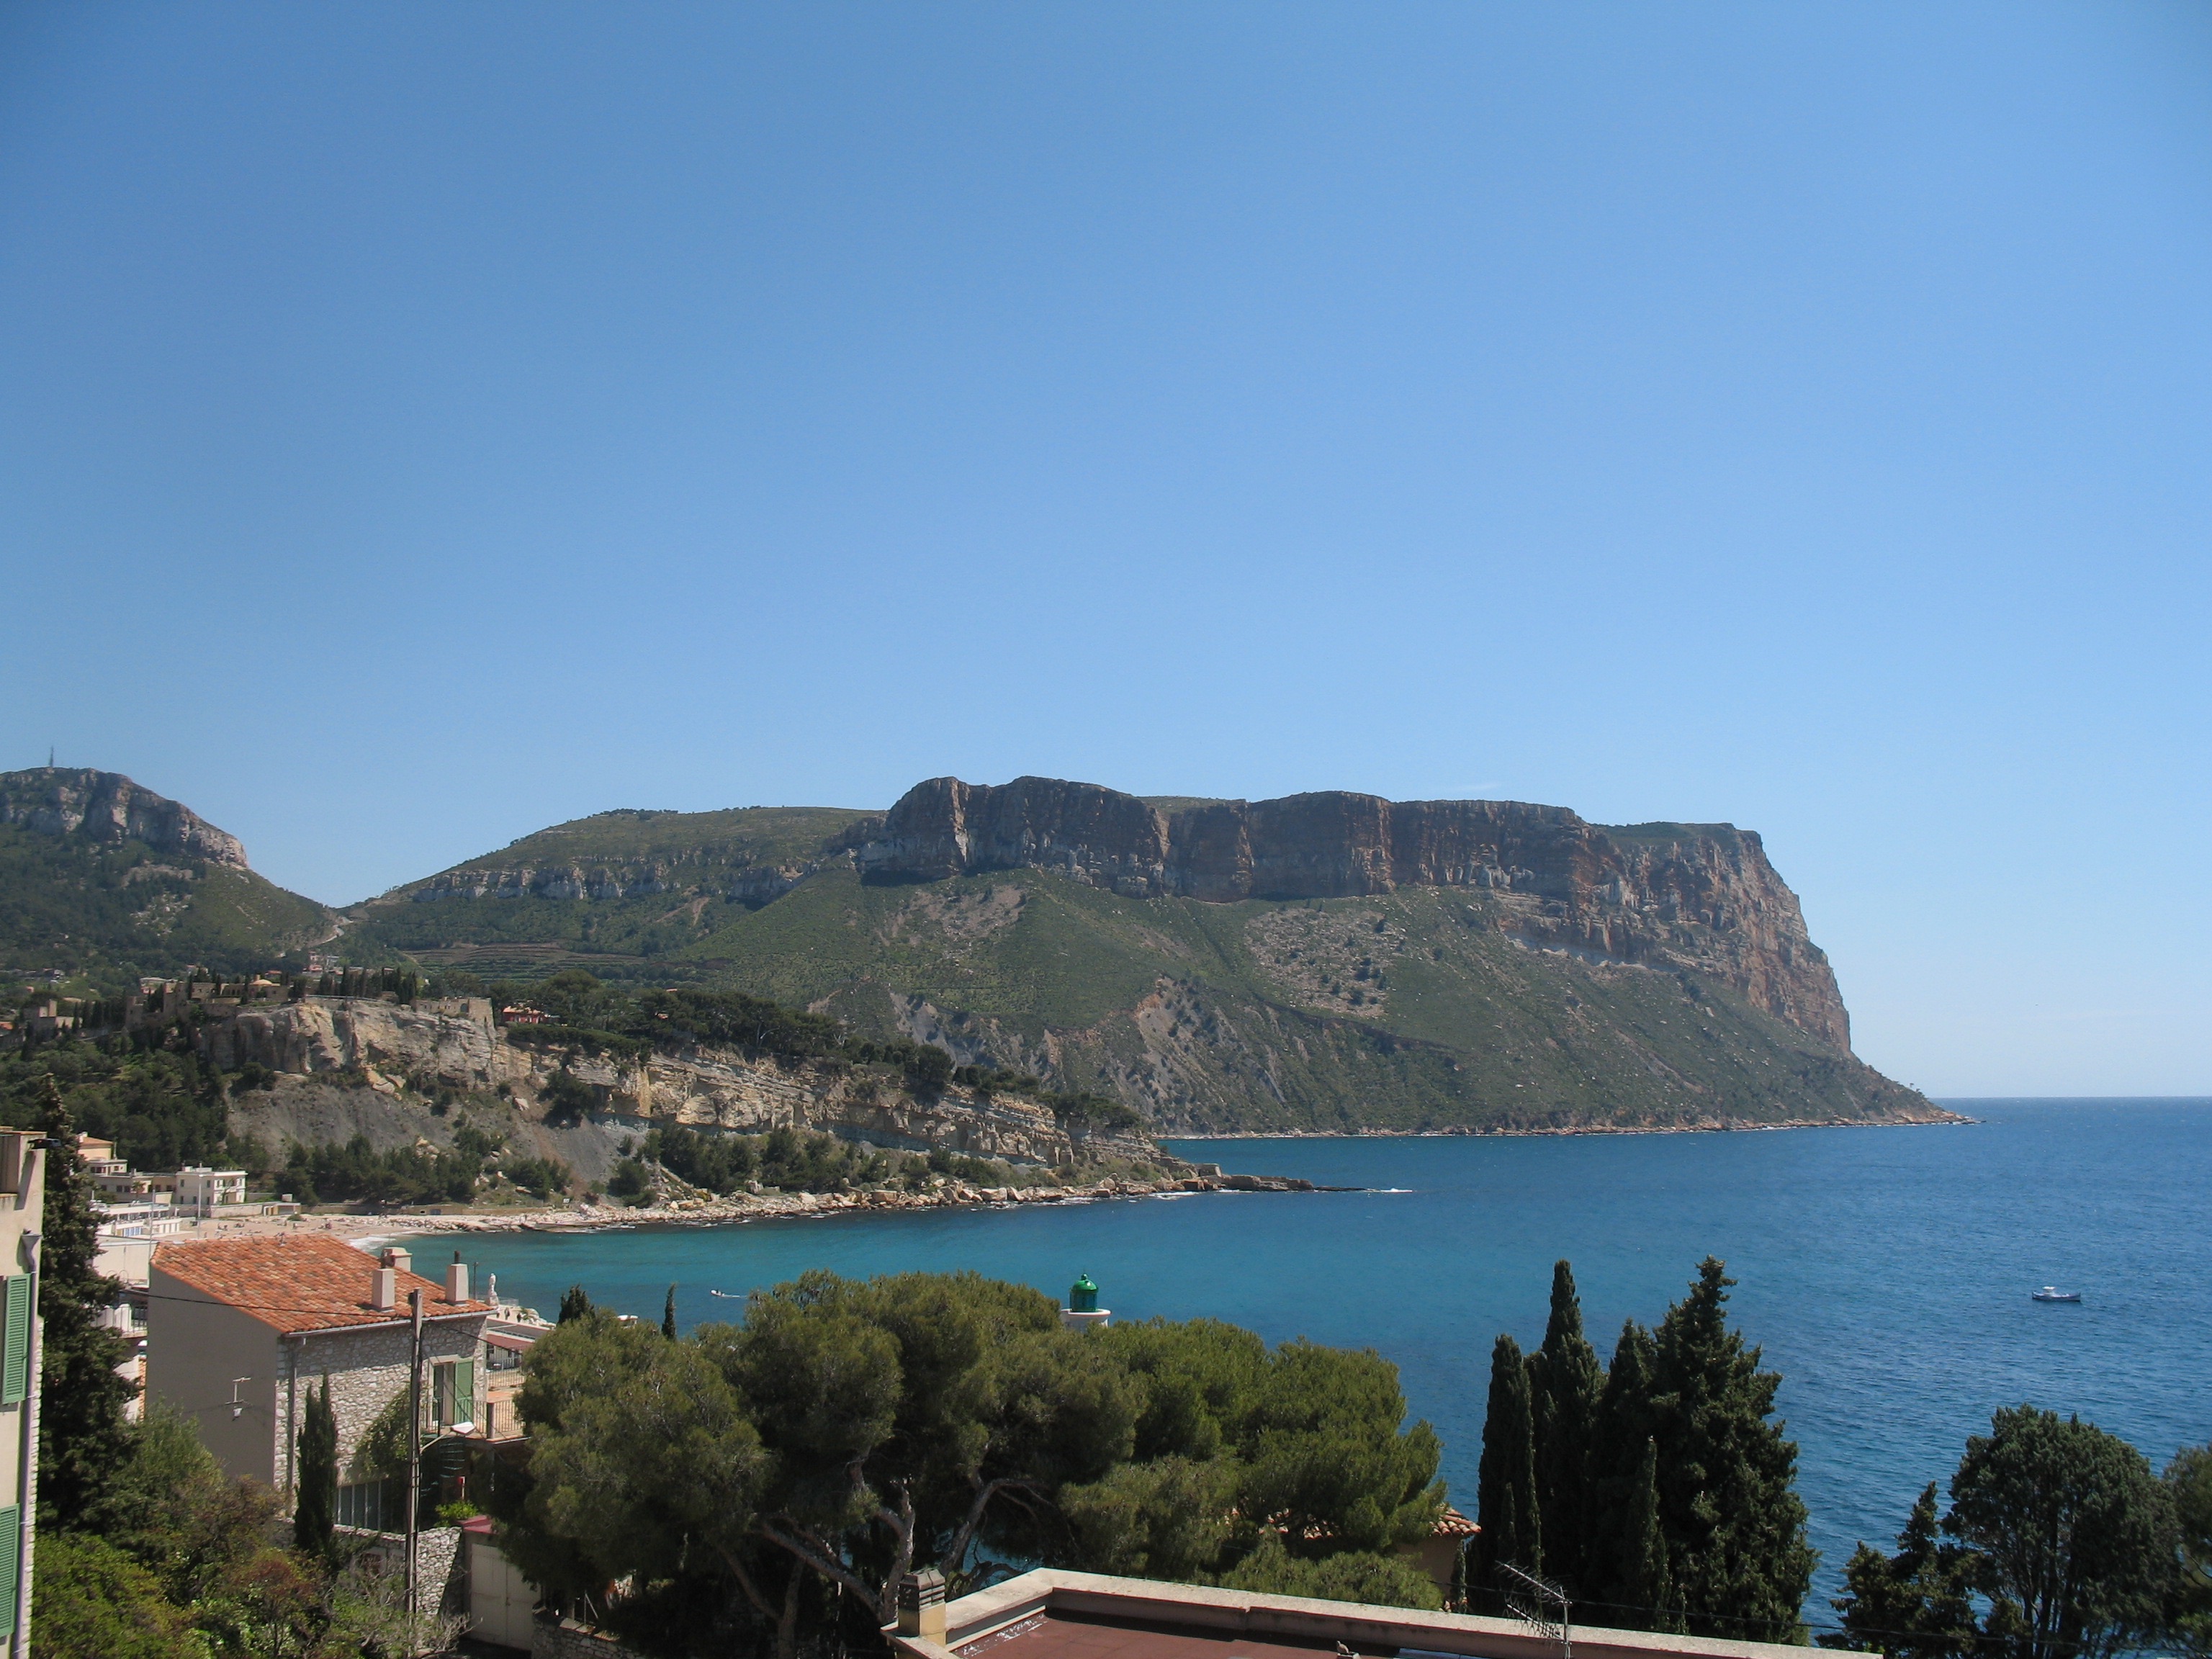
sea, coast, mountain, vacation, cliff, cove, bay, reservoir, terrain, body of water, cape